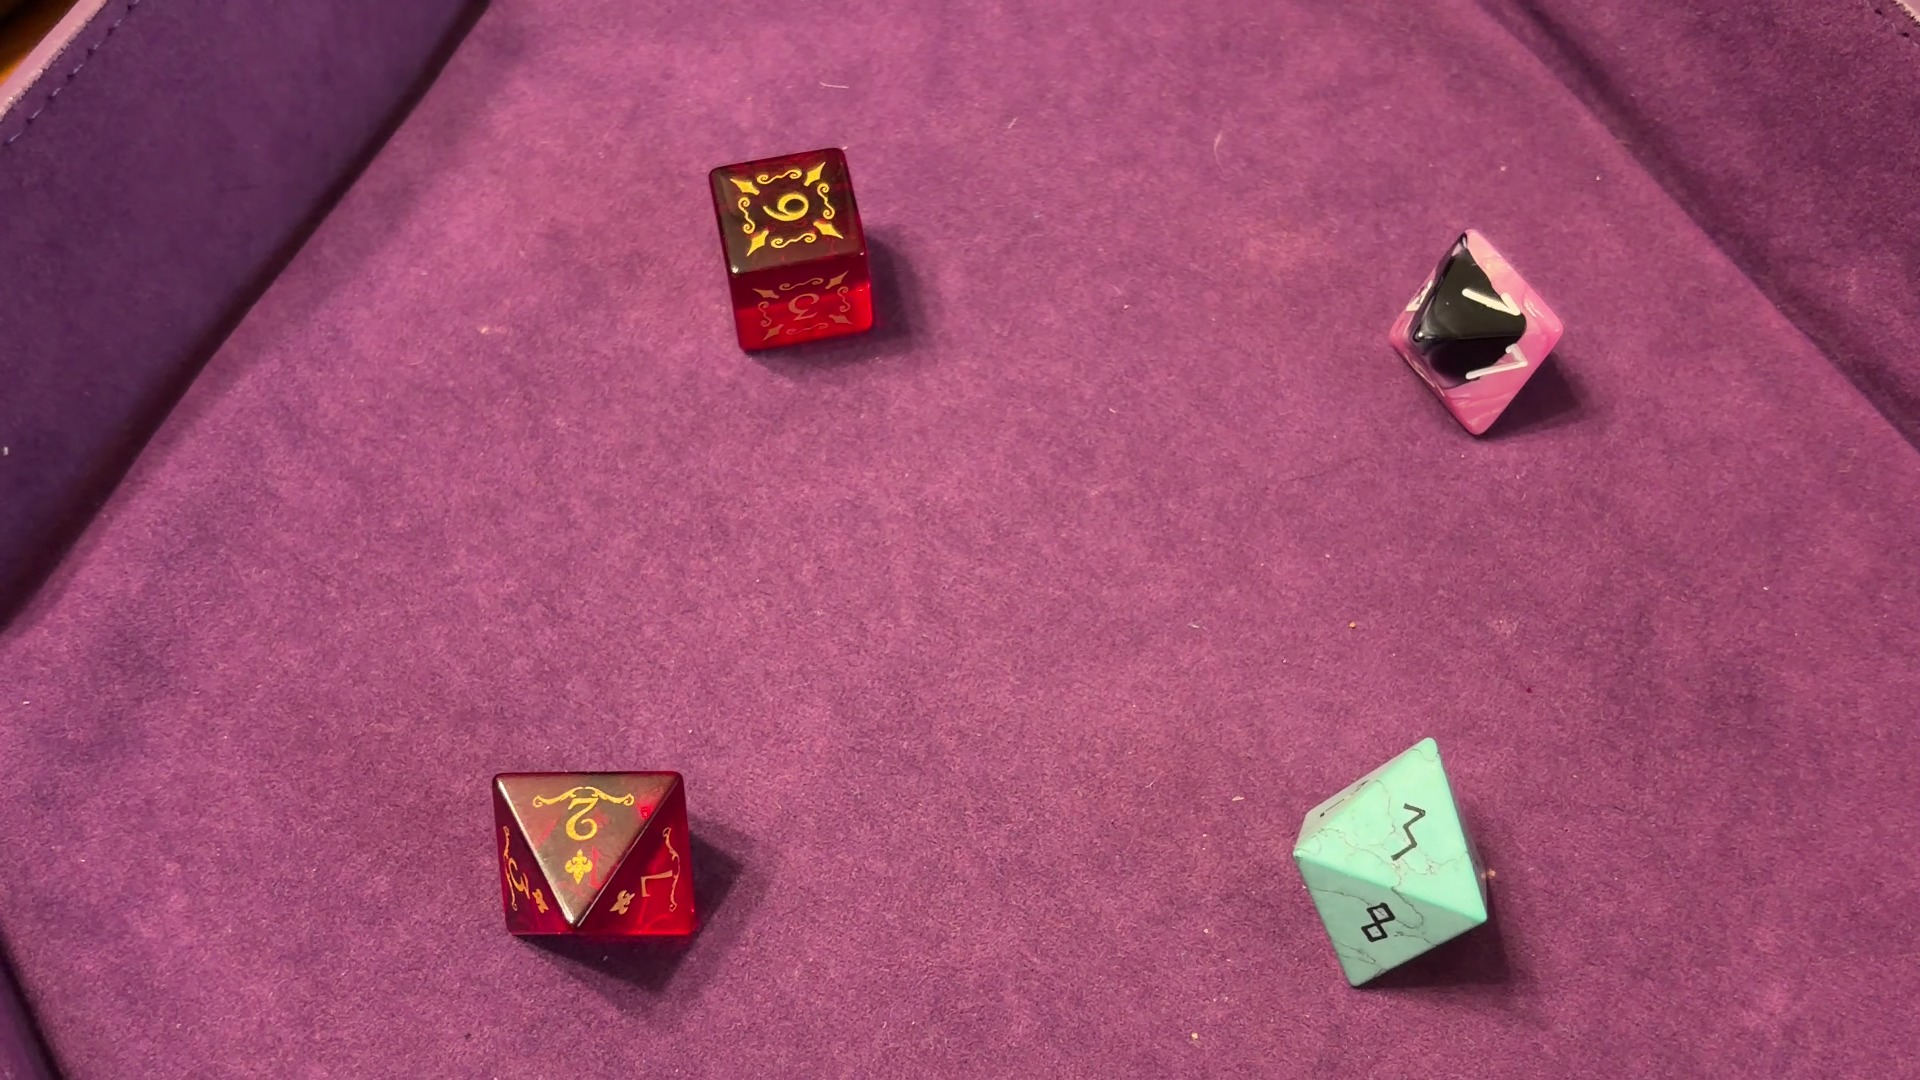
Dice in frame:
type: d6
value: 6
type: d8
value: 1
type: d8
value: 2
type: d8
value: 3
Label source: human
Face values trusted: yes